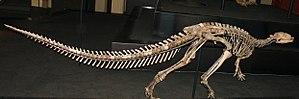
La formation de Tendaguru est une formation géologique fossilifère de Tanzanie. Elle est considérée comme la plus riche en fossiles du Jurassique supérieur d'Afrique. Sa faune fossile est similaire à celle de la formation de Morrison de l'ouest des États-Unis.